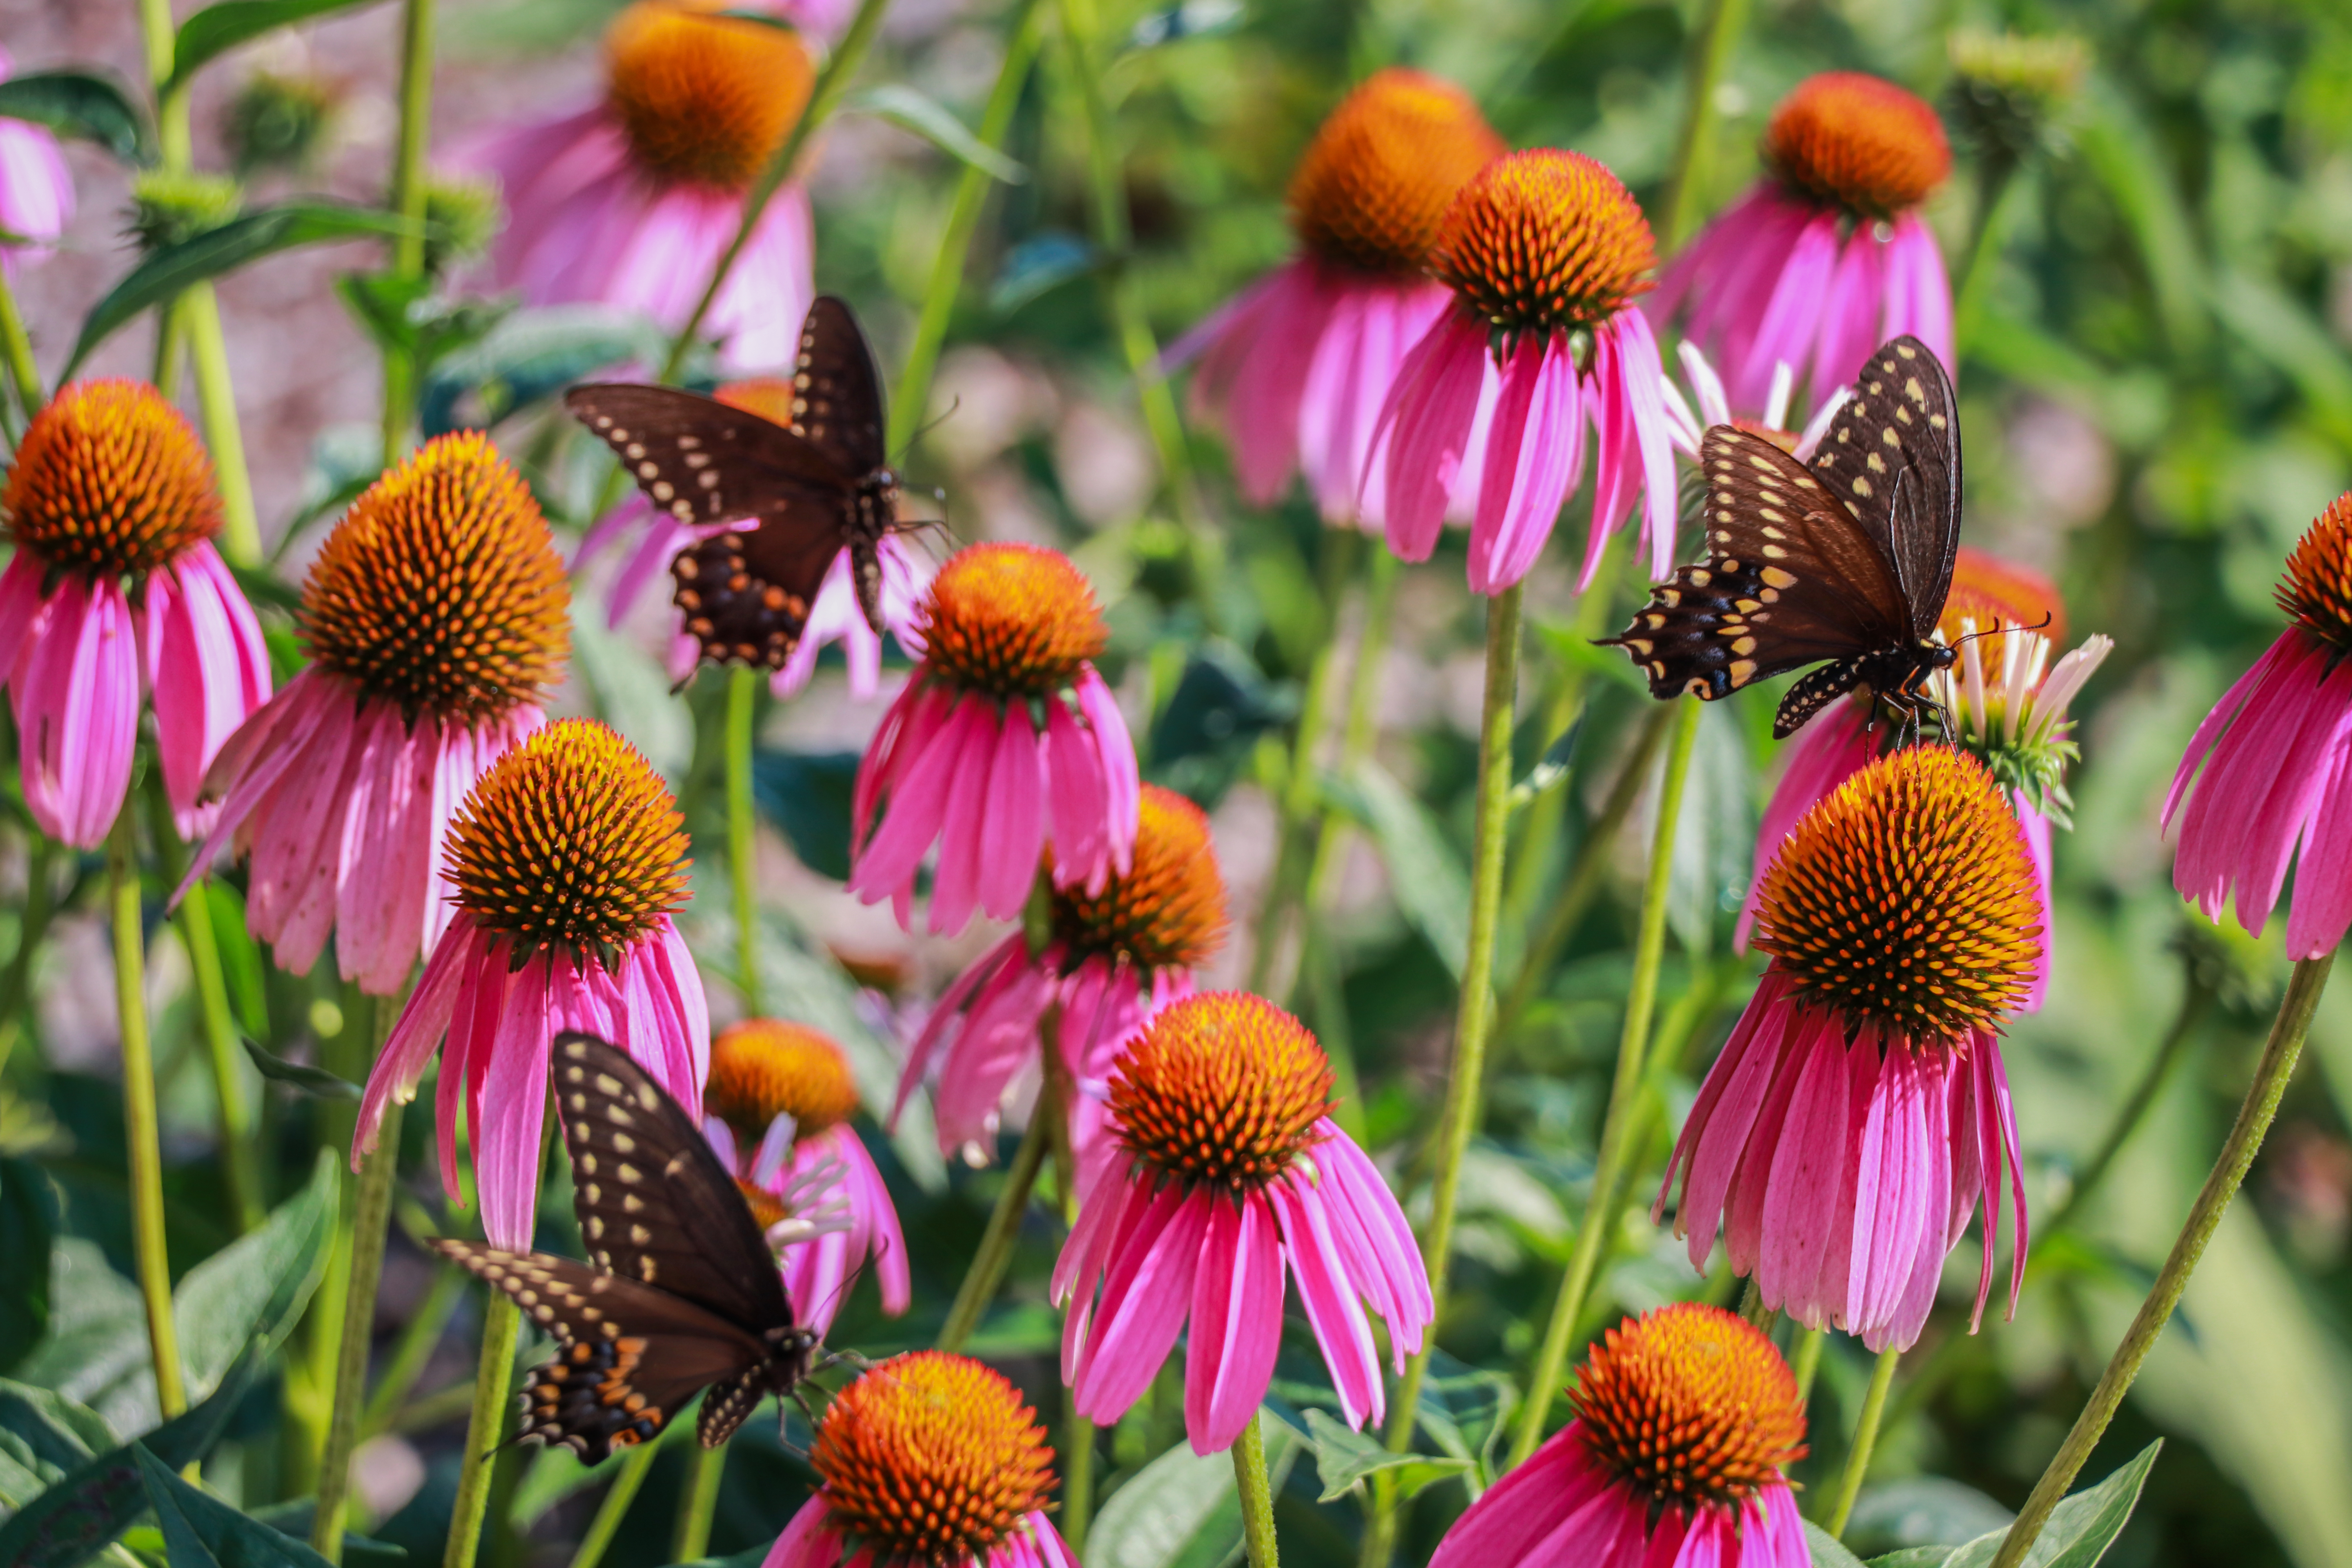
flower, butterflies, plant, pollinator, purple coneflower, insect, green, petal, nature, botany, organism, butterfly, vegetation, arthropod, yellow, grass, flowering plant, magenta, meadow, grassland, annual plant, moths and butterflies, daisy family, wildflower, pollen, spring, art, macro photography, coneflower, event, prairie, invertebrate, wildlife, entertainment, herbaceous plant, perennial plant, garden, photography, sunflower, brush footed butterfly, membrane winged insect